Carnac stones

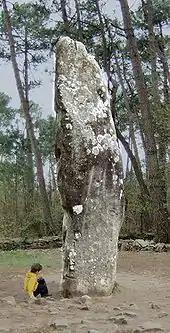
The Manio "Giant"

A "classic" dolmen, with a , tablestone resting on pillars roughly high. Prior to 1900, it was connected by a passage making it long.